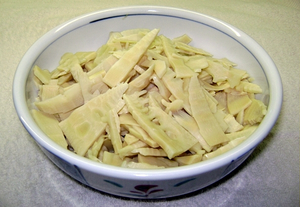
Bambusskud / Regionale anvendelser
Dampede ryoku-chiku (Bambusa oldhamii) skud
Bambusskud er de spiselige skud af mange bambusarter, herunder Bambusa vulgaris og Phyllostachys edulis. De anvendes i et væld af asiatiske retter og supper. De sælges i forskellige forarbejdede former og fås i friske, tørrede eller på dåse.